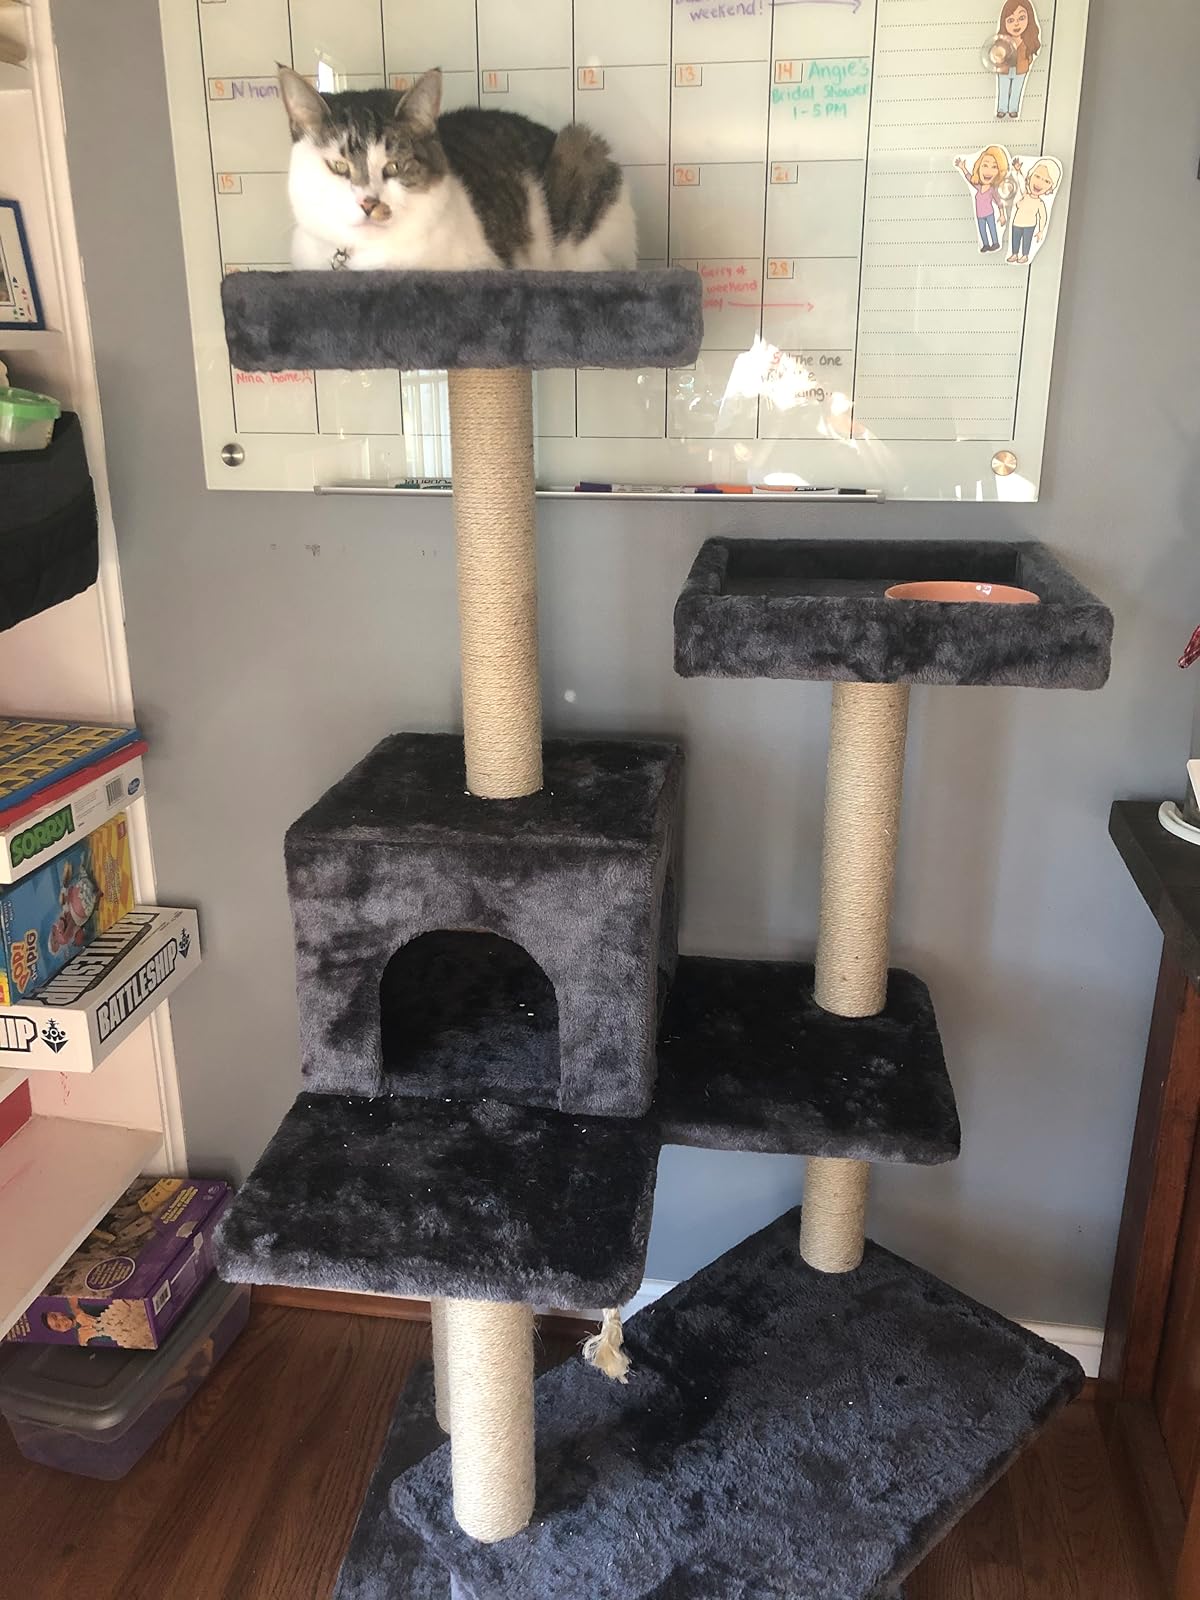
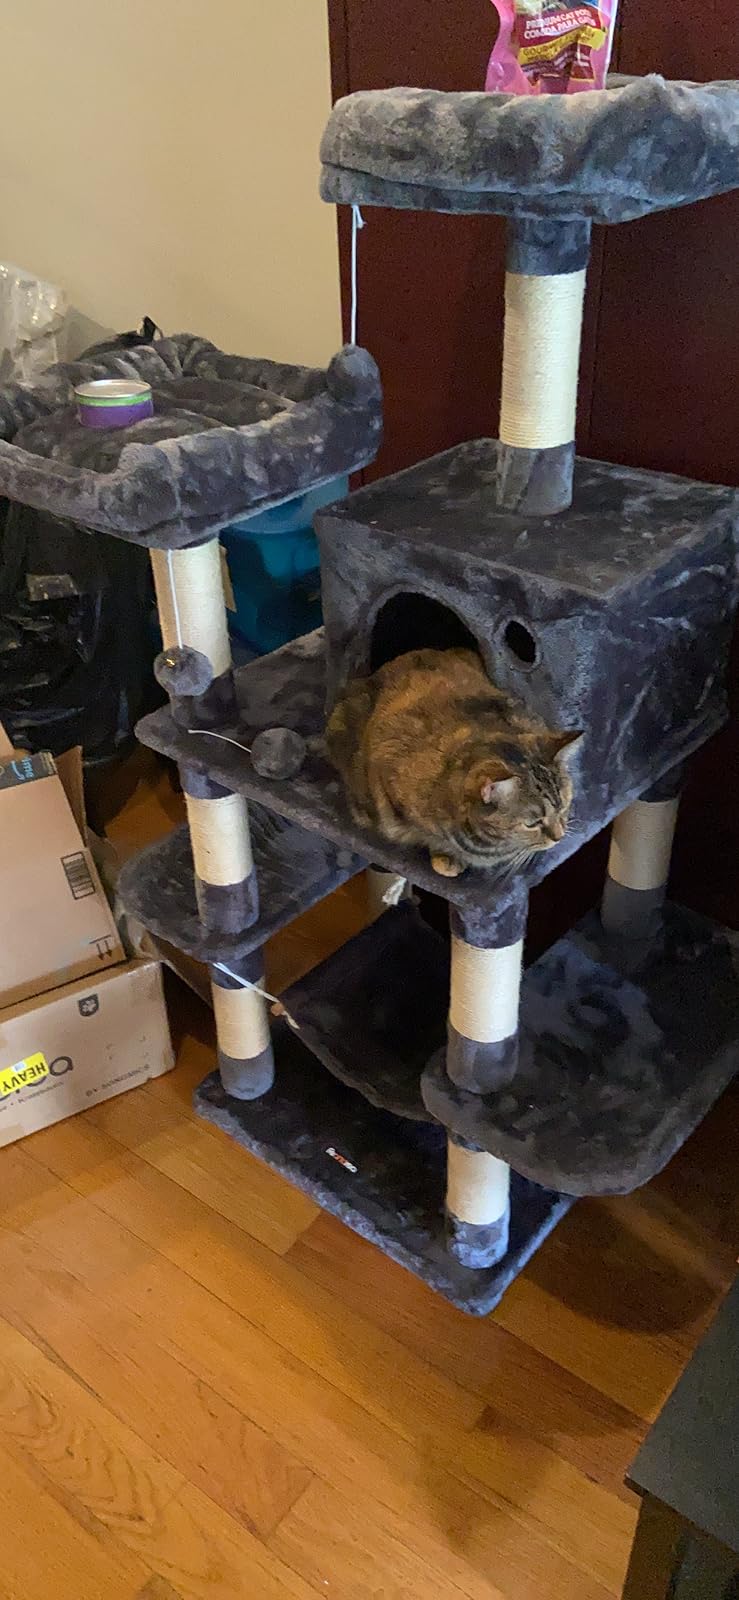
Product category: items_cat tree
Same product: no